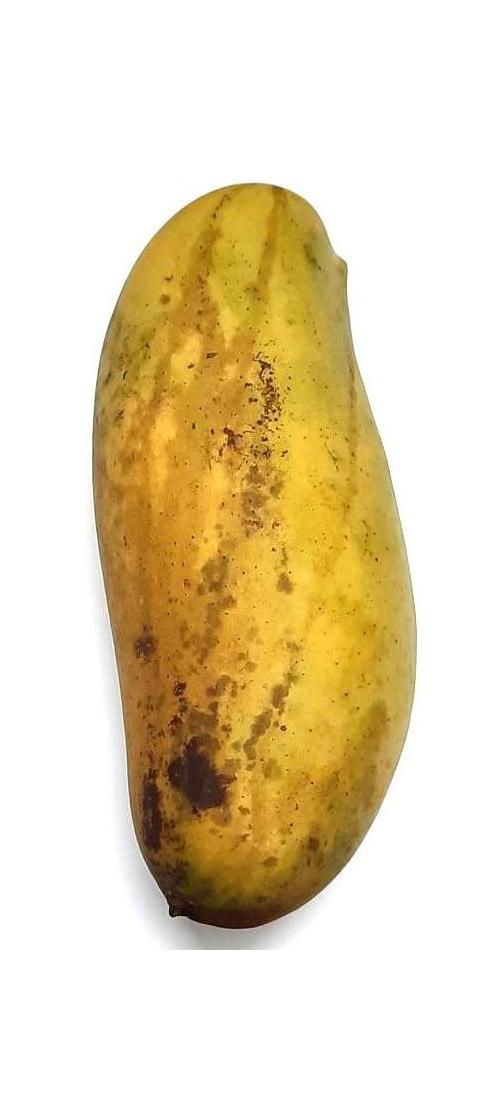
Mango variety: Banana Mango